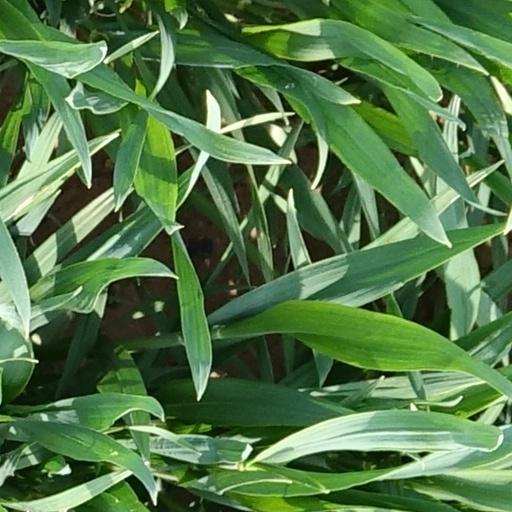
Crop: wheat